Clayton Homes (Houston)

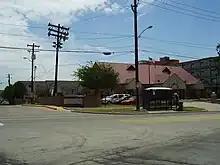
Clayton Homes

Susan V. Clayton Homes was a public housing unit in the Second Ward area of the East End district of Houston. Operated by the Houston Housing Authority (HHA), formerly the Housing Authority of the City of Houston (HACH), it was along Runnels Street, along the Buffalo Bayou and east of Downtown Houston. It was adjacent to railroad tracks and warehouses. It had 296 units.